Cucuteni–Trypillia culture

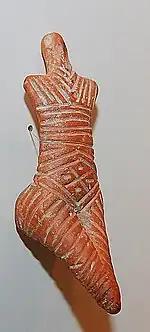

No examples of Cucuteni–Trypillia textiles have yet been found – preservation of prehistoric textiles is rare and the region does not have a suitable climate. However, impressions of textiles are found on pottery sherds (because the clay was placed there before it was fired). These show that woven fabrics were common in Cucuteni–Trypillia society. Finds of ceramic weights with drilled holes suggest that these were manufactured with a warp-weighted loom. It has also been suggested that these weights, especially "disposable" examples made from poor quality clay and inadequately fired, were used to weigh down fishing nets. These would probably have been frequently lost, explaining their inferior quality.